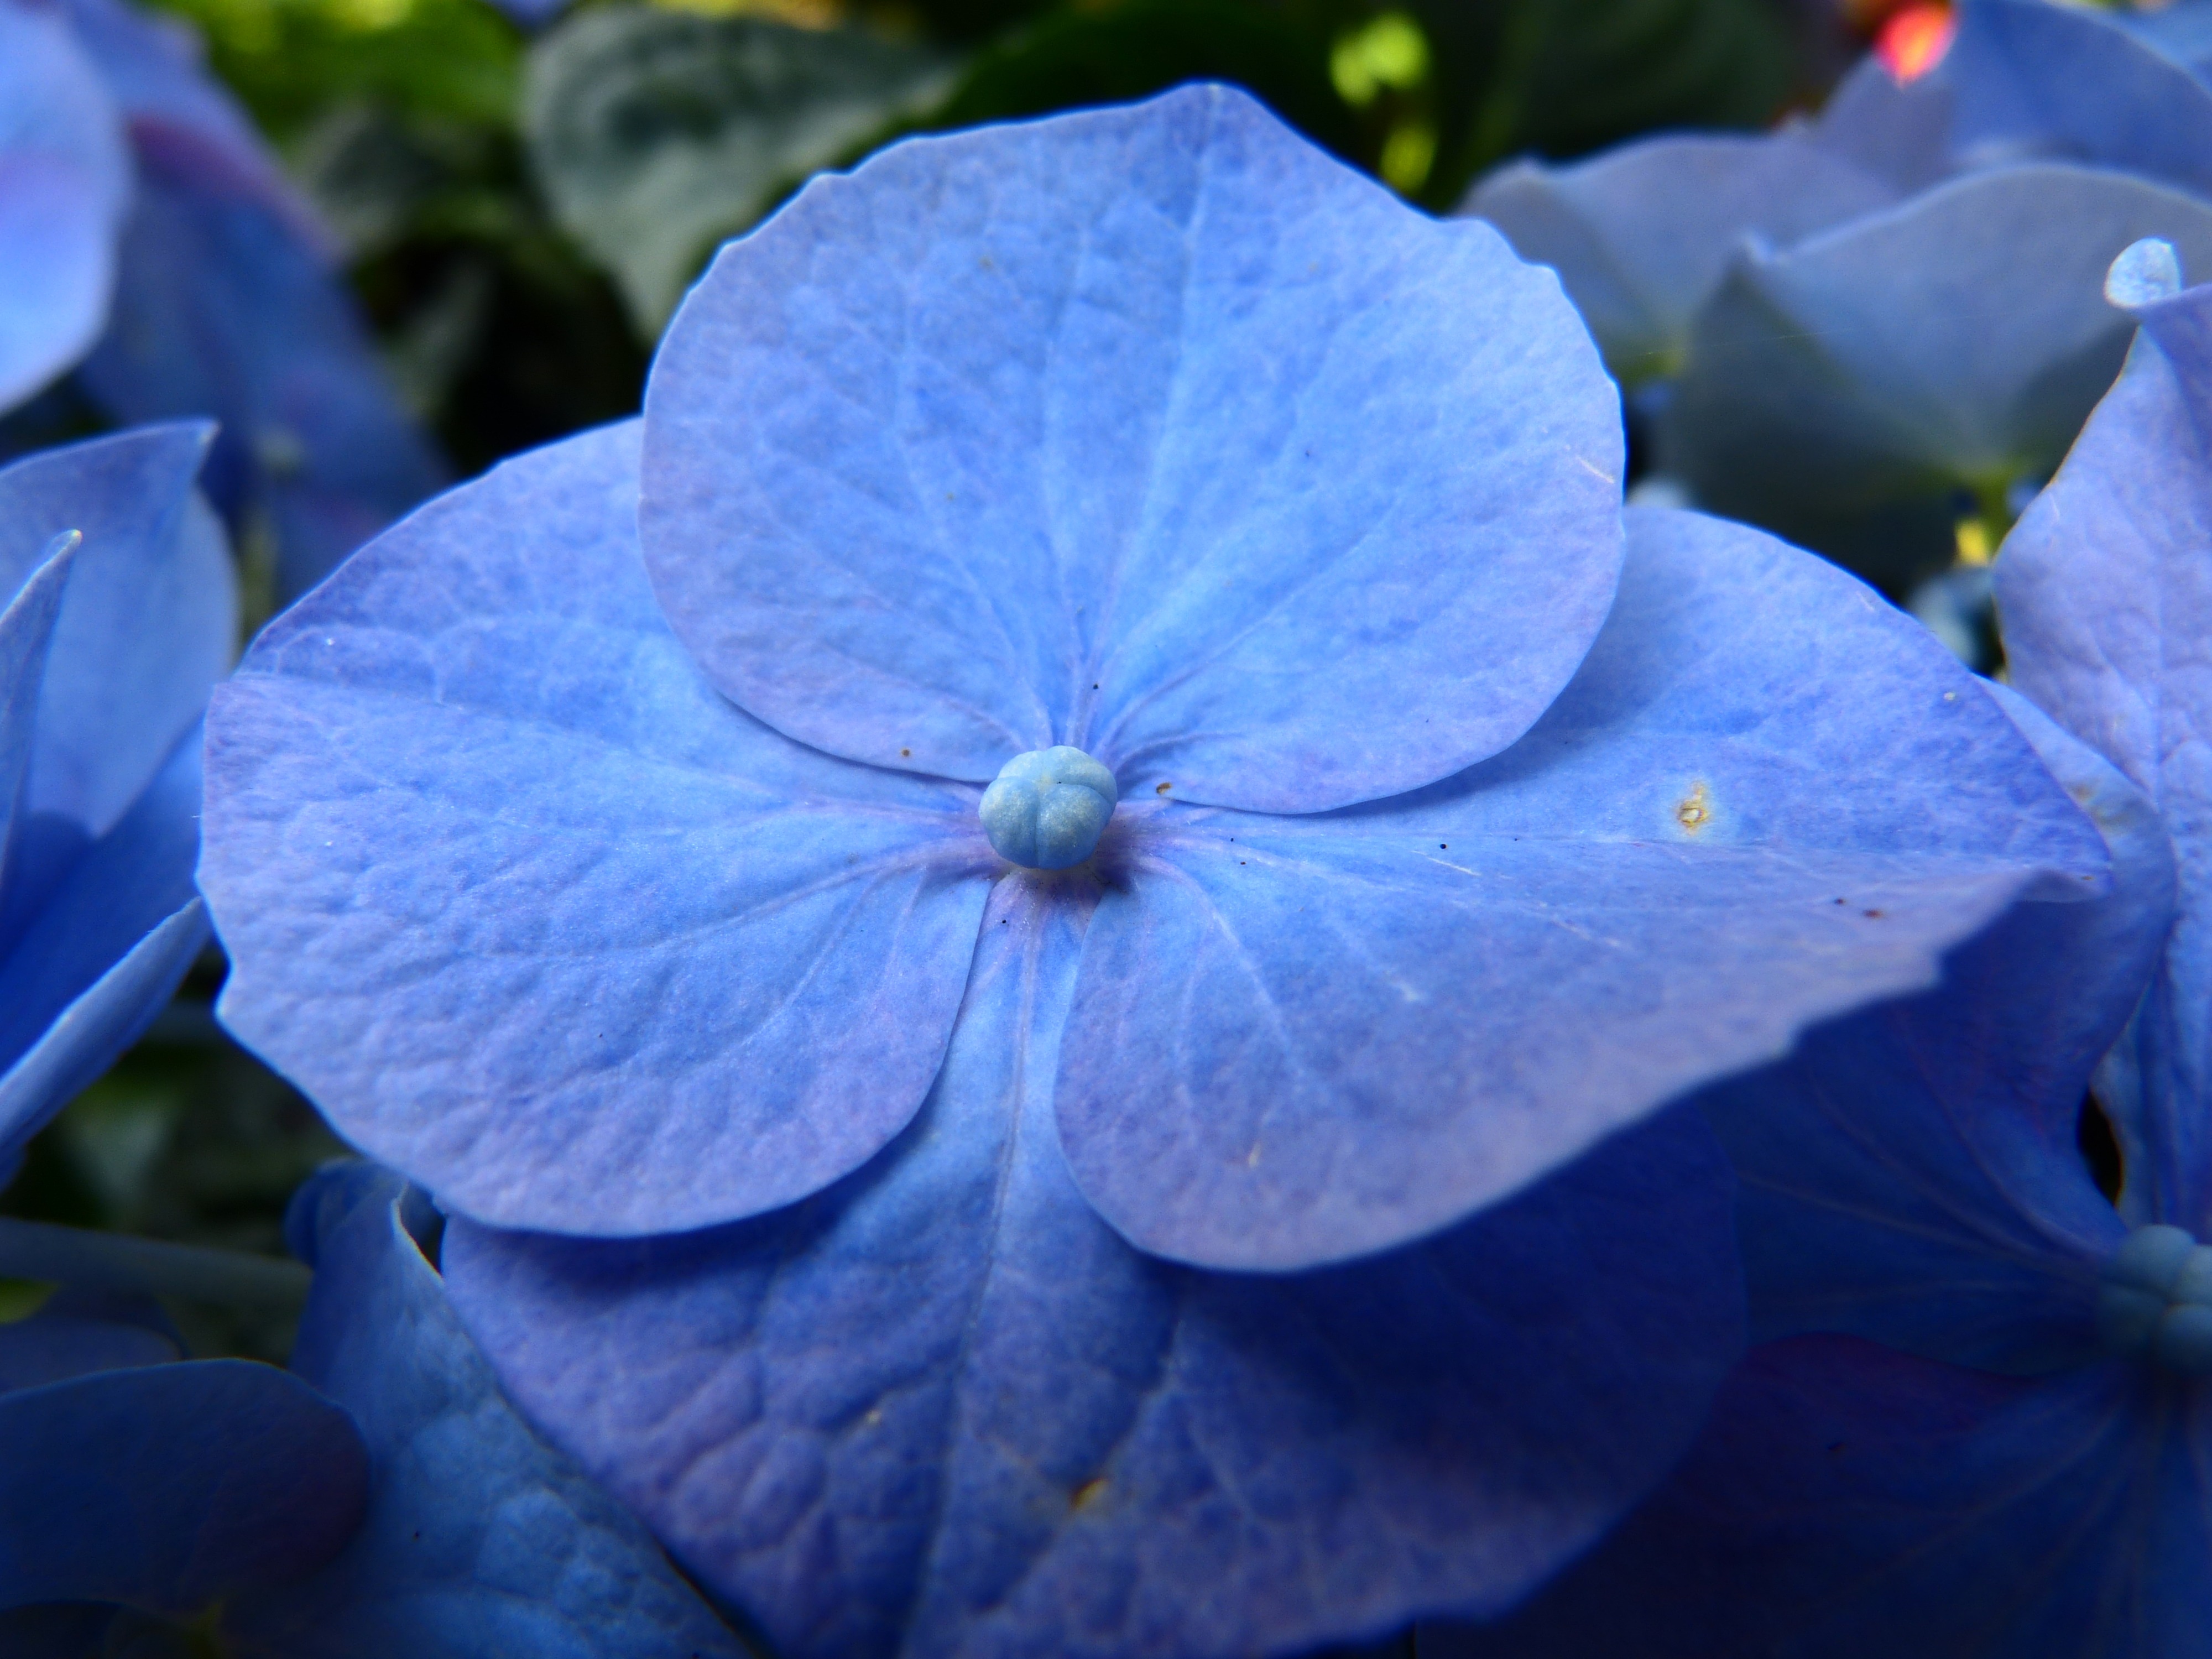
nature, blossom, plant, leaf, flower, petal, bloom, botany, blue, flora, hydrangea, close up, petals, ornamental shrub, sepals, macro photography, inflorescence, flowering plant, greenhouse hydrangea, hydrangea macrophylla, hydrangeaceae, cornales, annual plant, land plant, display apparatus, bale stock, schirmf rmig, floral schauapparat